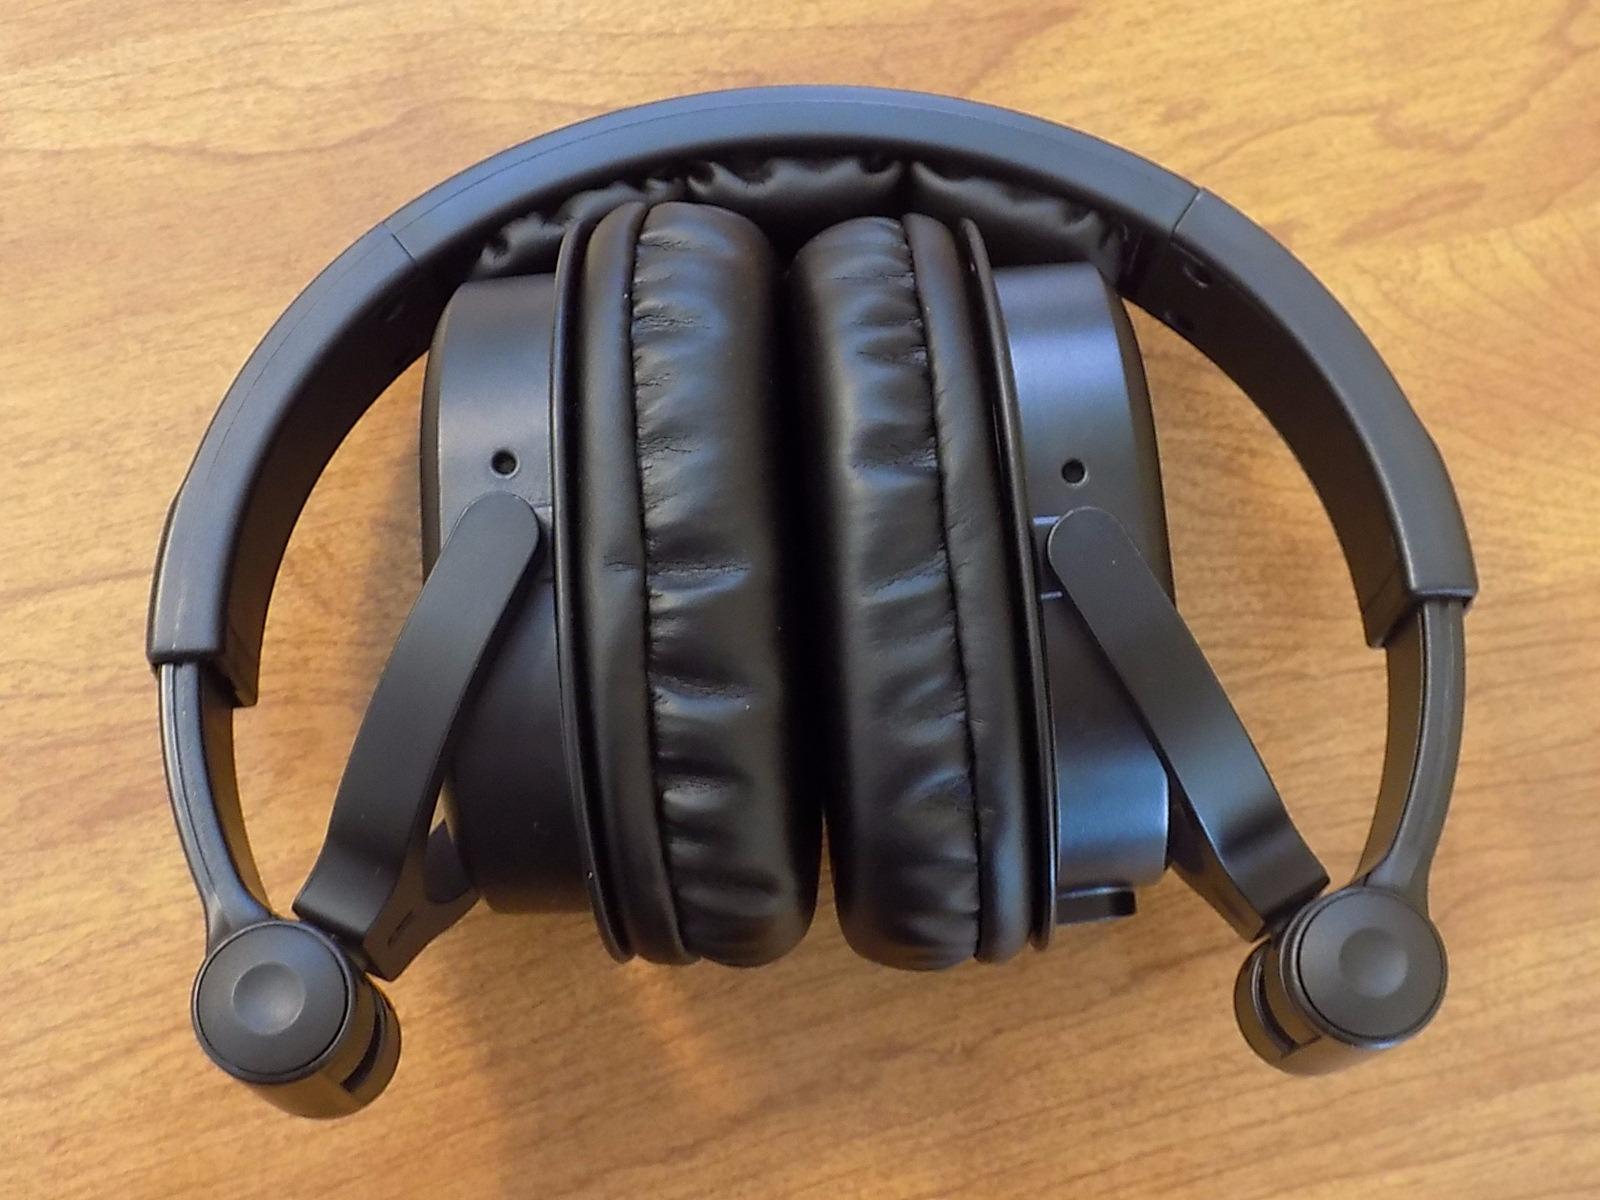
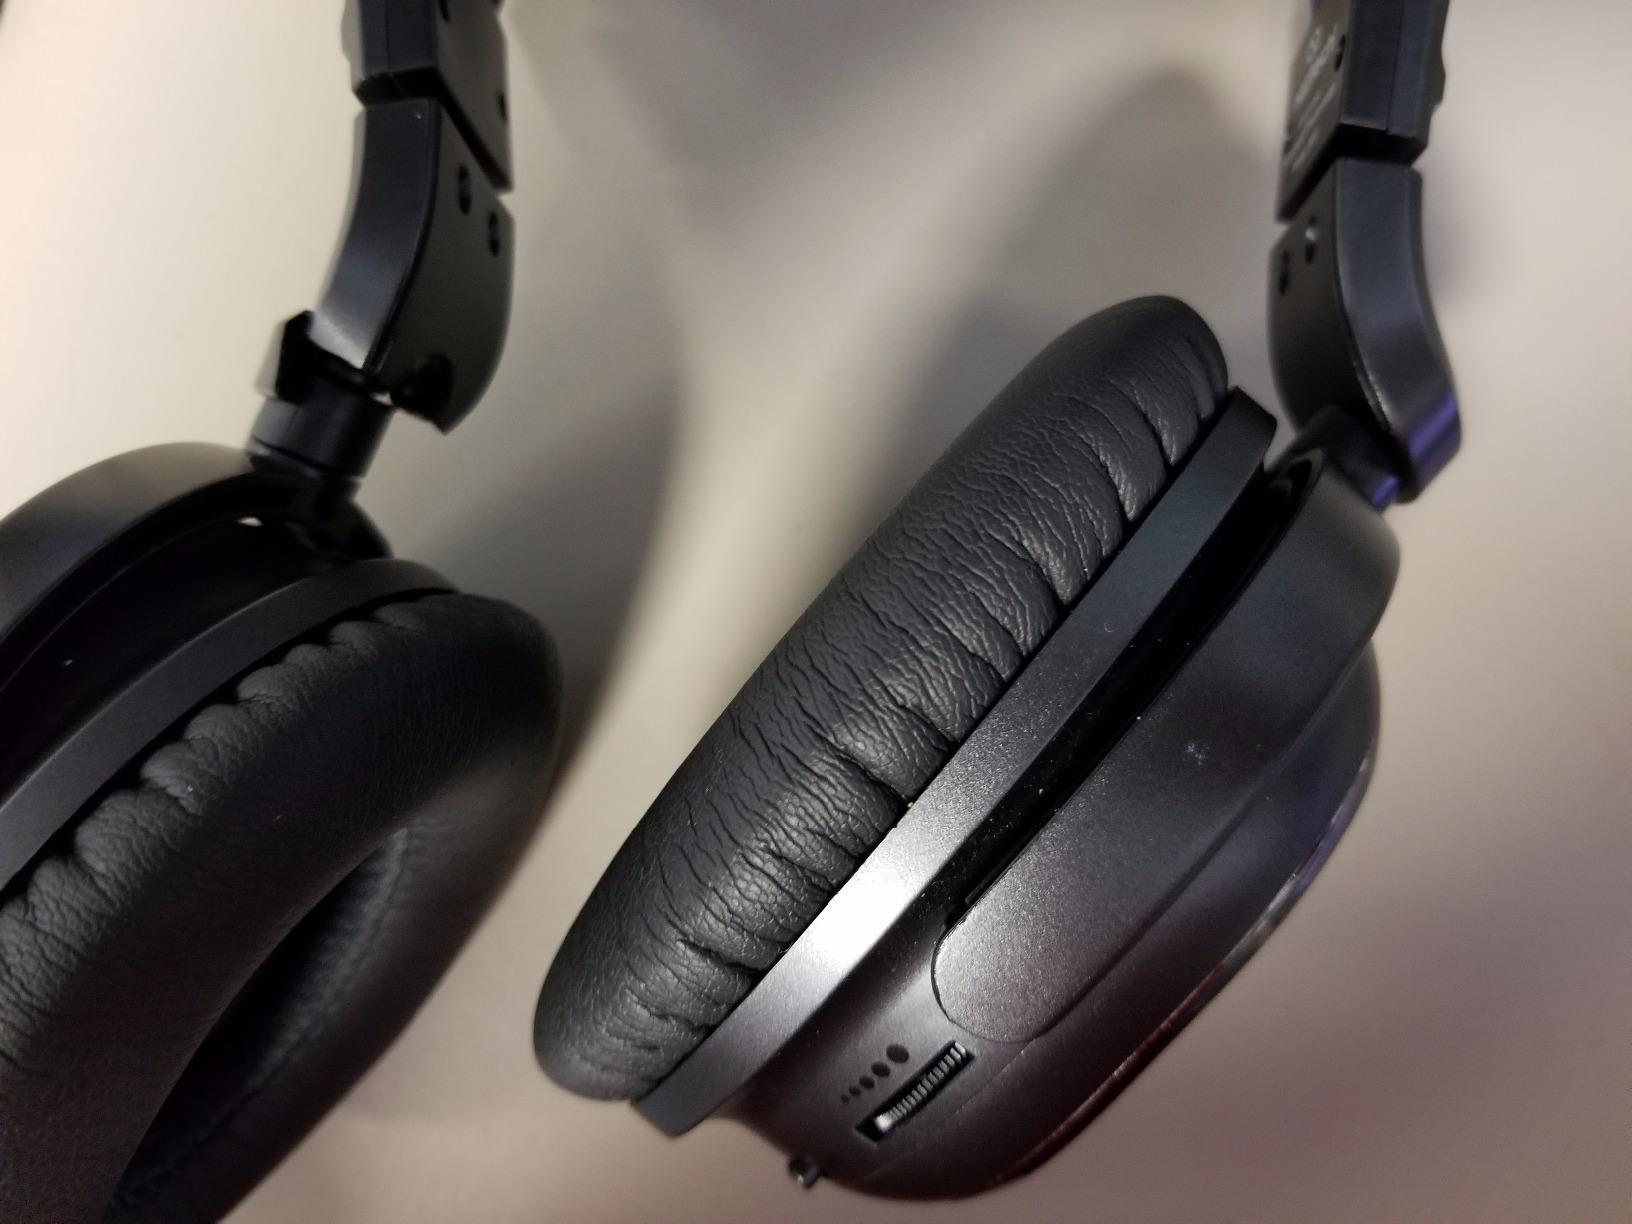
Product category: headphones
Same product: no